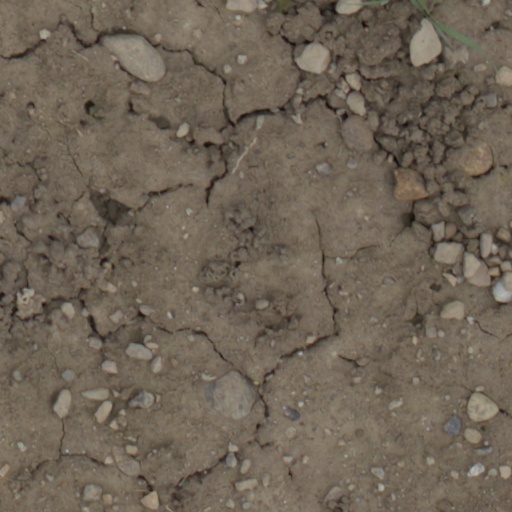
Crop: wheat